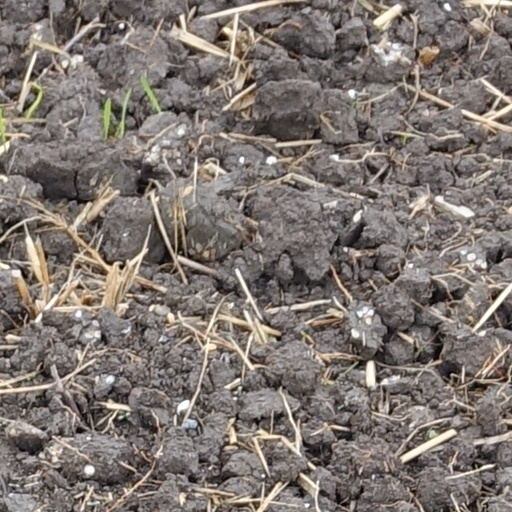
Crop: wheat